George Romney (painter)

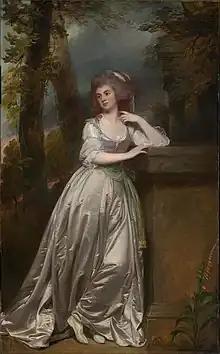
Near life-size portrait of Lady Anne de la Pole (1758–1832) (née Templer), wife of Sir John de la Pole, 6th Baronet, painted in 1786 by George Romney. Sold at Christie's London on 13 July 1913, purchased by the dealers Duveen Brothers of New York for 40,000 guineas ($206,850), then a record price for any work of art sold in London. Now at the Museum of Fine Arts, Boston.

On his return, in 1775, Romney moved to Cavendish Square, in a house formerly owned by noted portraitist Francis Cotes. He was considerably in debt, not only on his own account but also due to being saddled with the debt of his artistic but dissolute brother Peter. However, he was offered commissions by Charles Lennox, 3rd Duke of Richmond and his circle of friends, which helped turn the tide of fortune permanently in the artist's favour. In 1776–77, he made the acquaintance of William Hayley, striking up a lasting friendship with the writer, and painting portraits for him.